Köröstarcsa

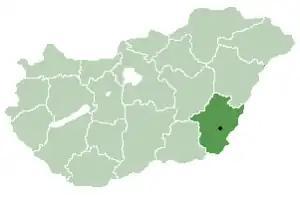
Location of Békés County in Hungary

Köröstarcsa is a village in Békés County, in the Southern Great Plain region of south-east Hungary.